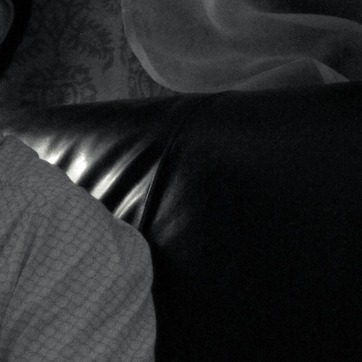
Material: leather